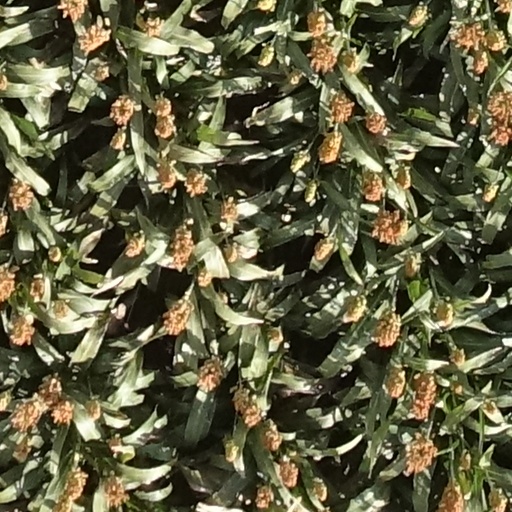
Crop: sorghum